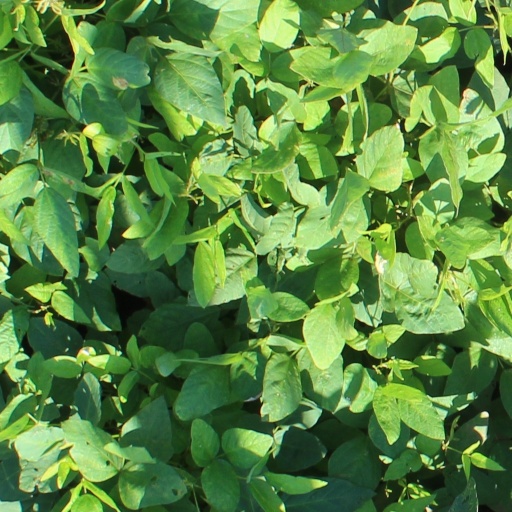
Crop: soybean